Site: brandenburg
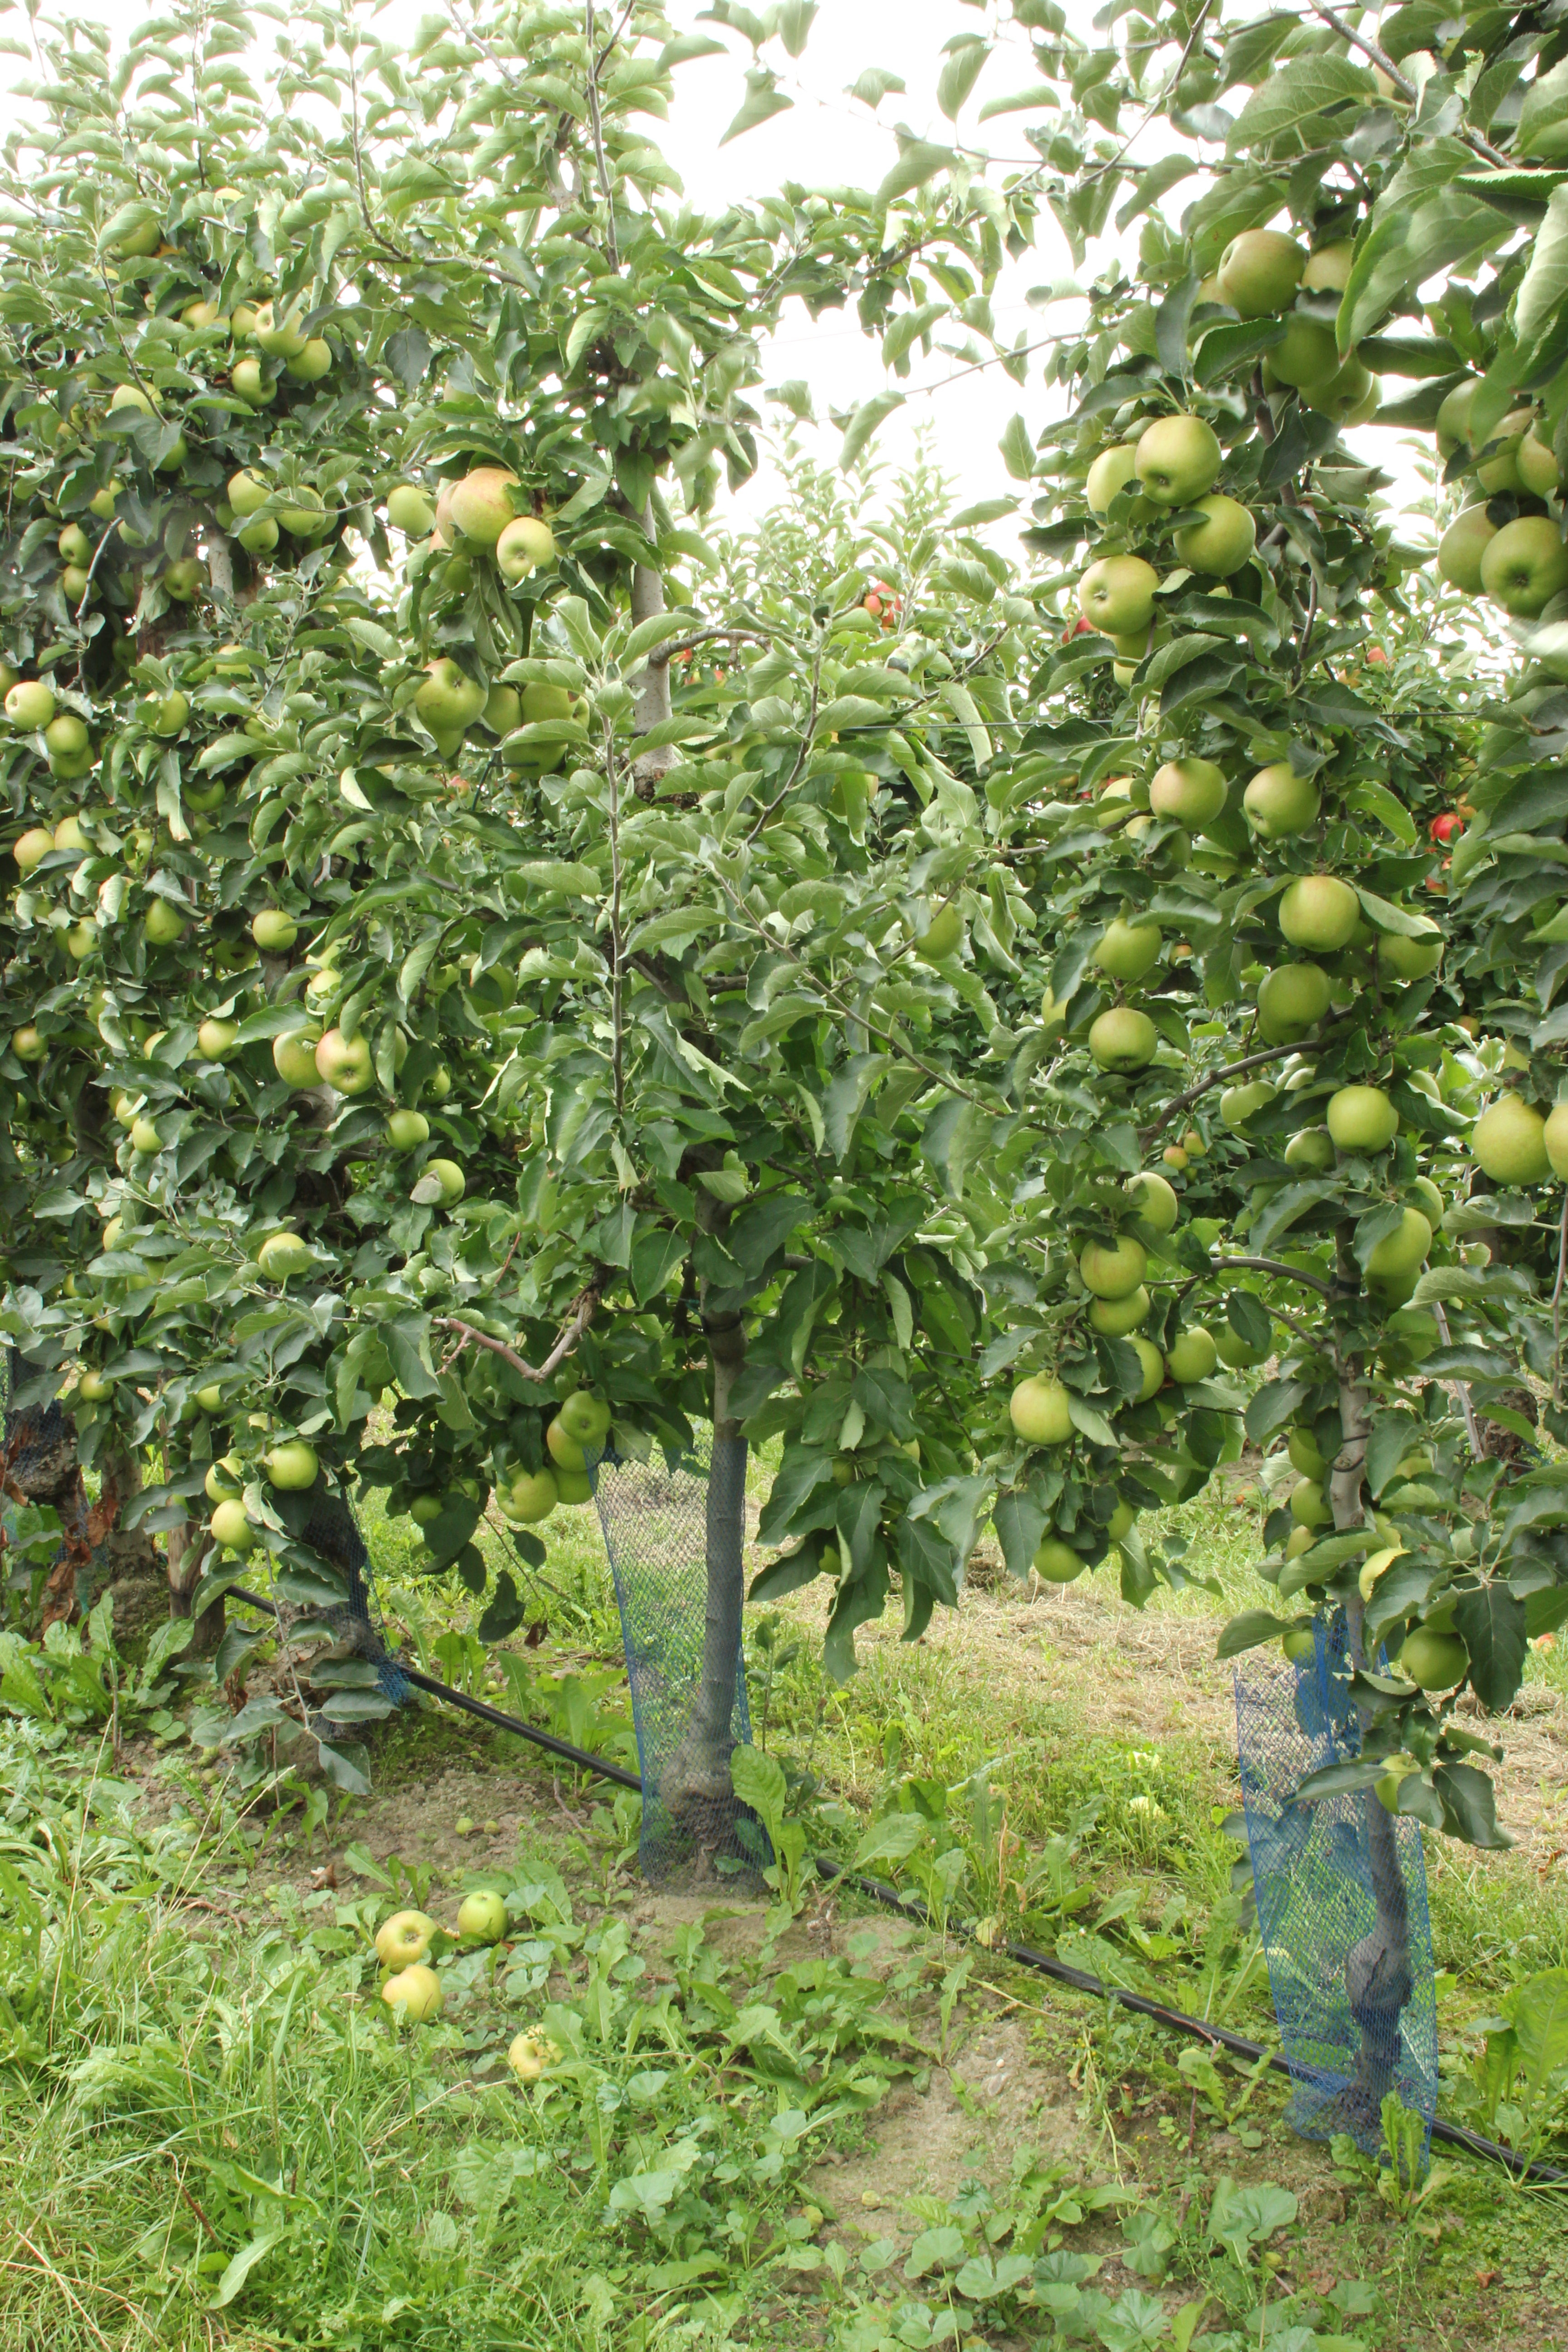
Growth stage (BBCH 87): Maturity of fruit and seed